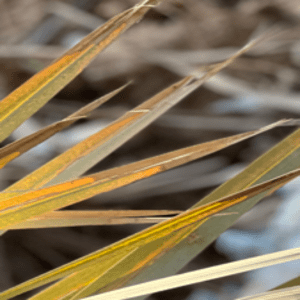
Label: Magnesium Deficiency